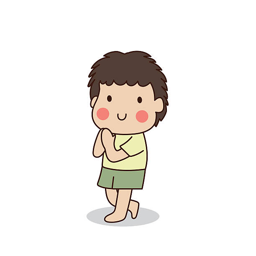
boy standing and paying respect to author .